Ryazan Guards Higher Airborne Command School

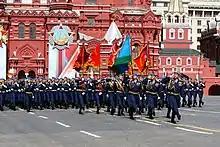
Cadets parading on Red Square, 9 May 2016.

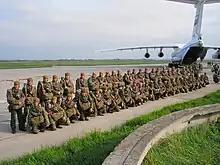
RVVDKU cadets before a parachute jump, 2008.

On the basis of the Order of the People's Commissar for Military Affairs No. 743, on 29 August 1918, the formation of the 1st Ryazan courses of the Red Army began; located in Ryazan, the basis of the current academy. The formation of the courses ended on 13 November 1918, with the courses being named "1st Ryazan Soviet Infantry Courses for the Command Personnel of the Red Army".